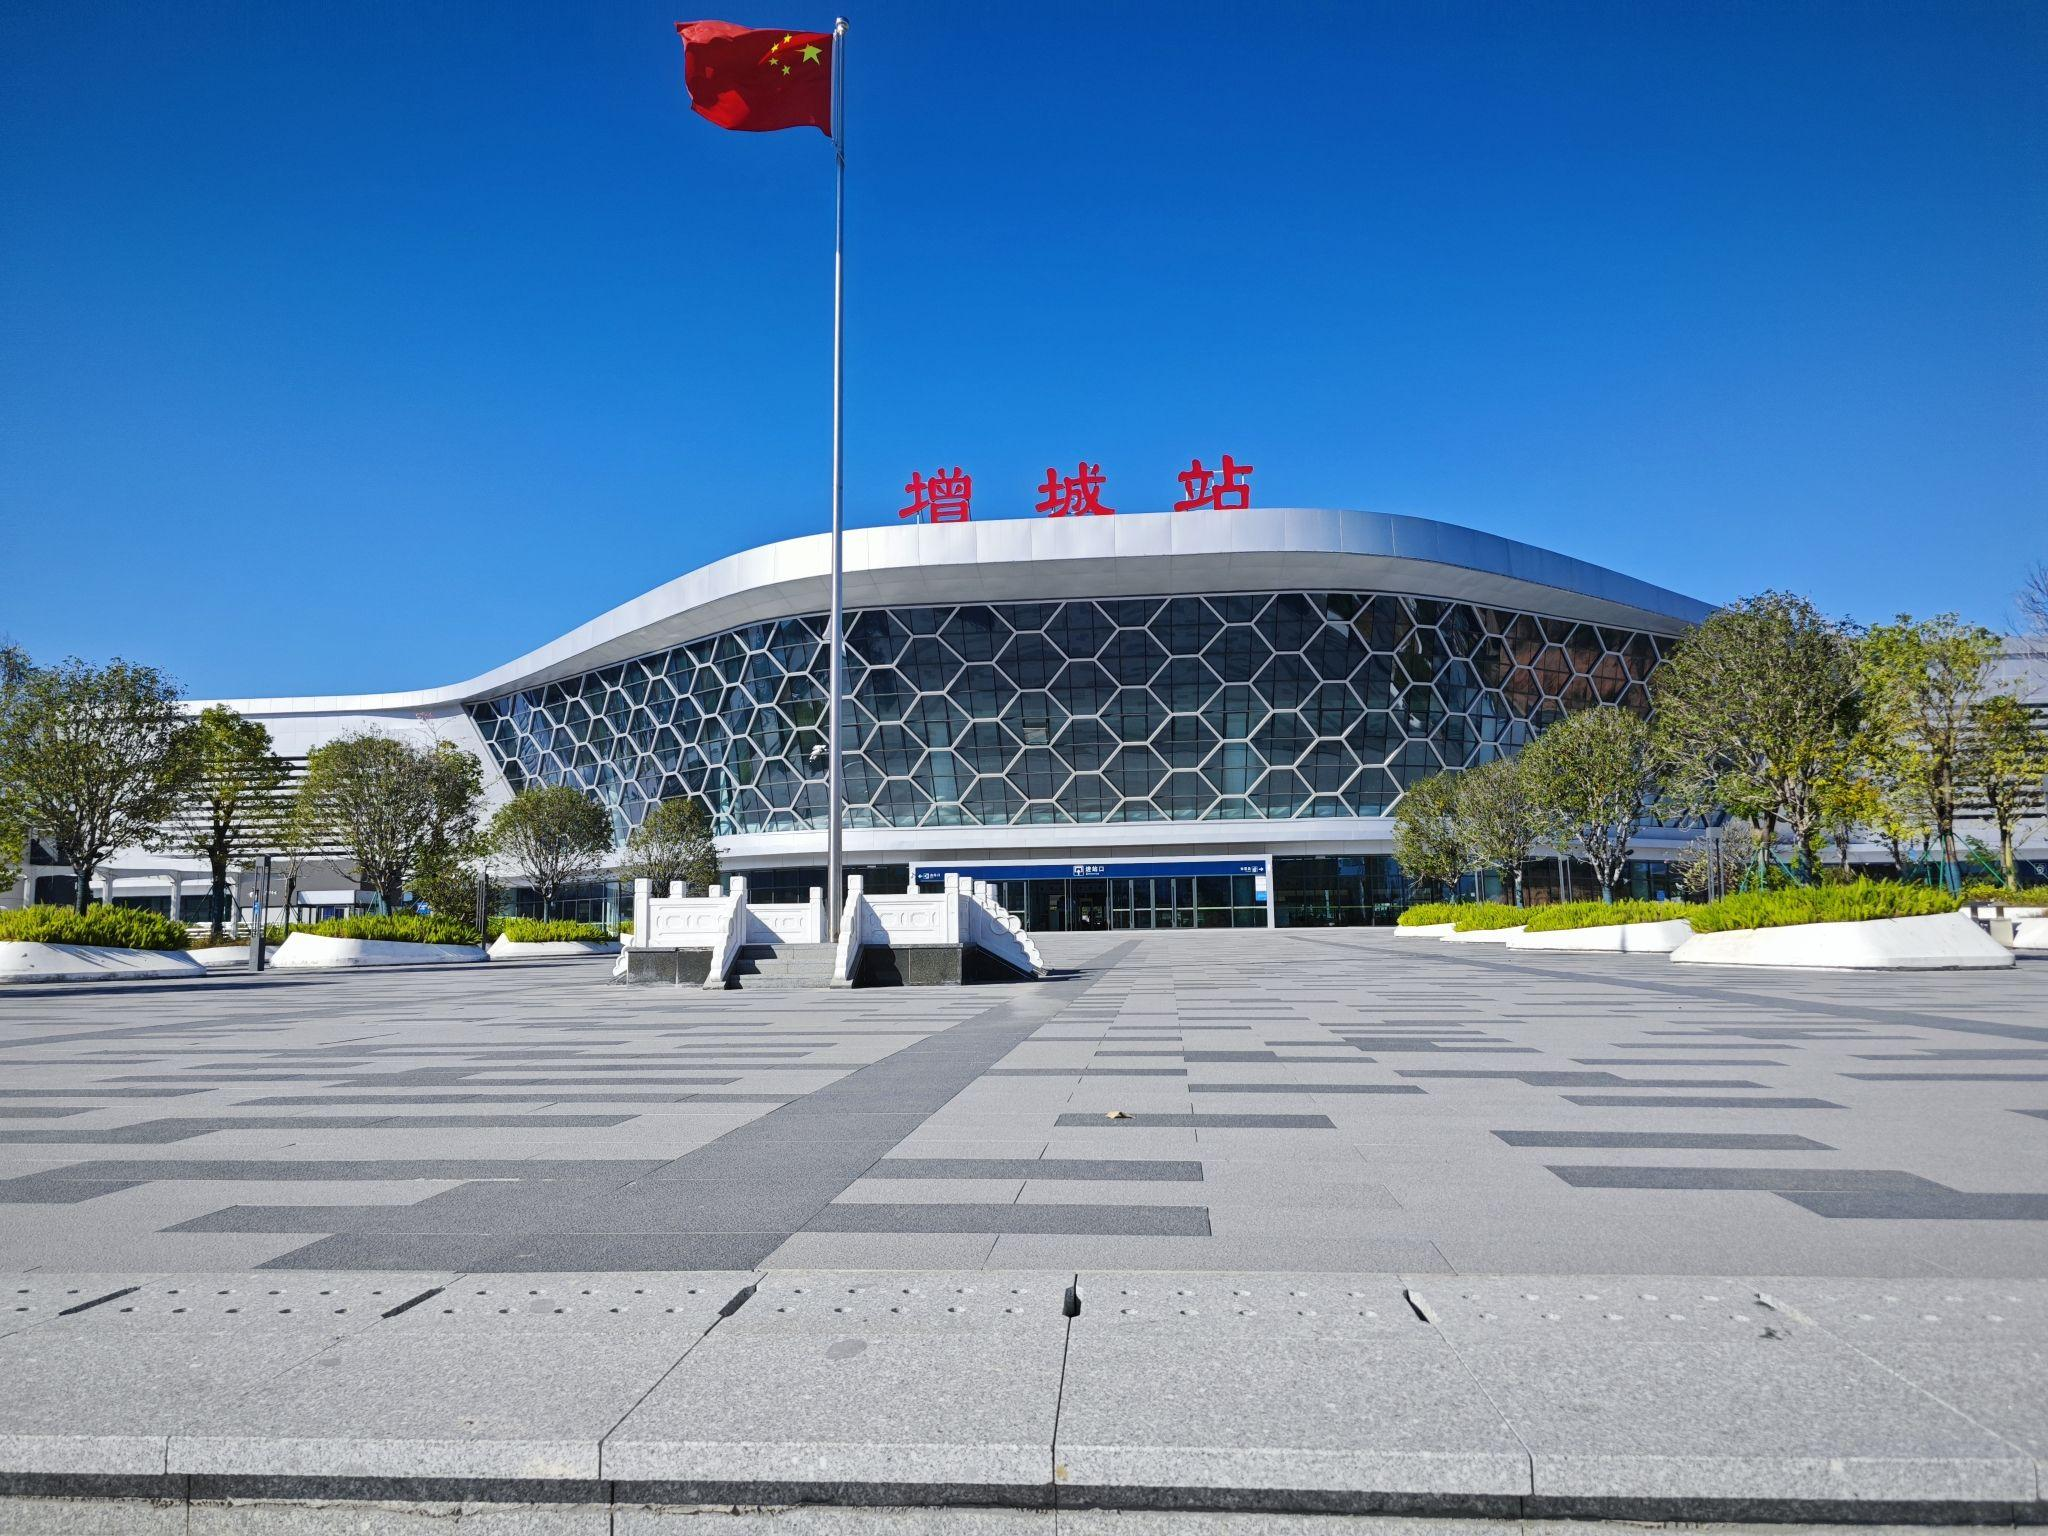
地标名称：增城站
所在城市：广州市·增城区